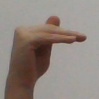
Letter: khaa